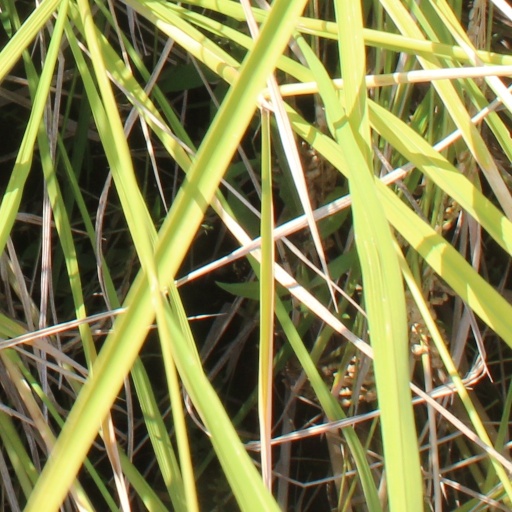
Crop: rice